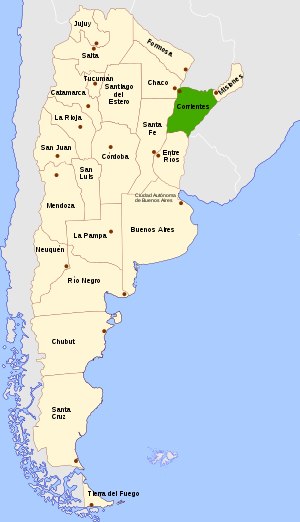
Corrientes (provins)
Corrientes beliggenhed i Argentina
Provincia de Corrientes er en provins i det nordøstlige Argentina. Den grænser til Paraguay, Misiones, Brasilien, Entre Ríos, Santa Fe og Chaco. Provinsen har 930.991 indbyggere fordelt på 88.199 km^2. Hovedstaden er Corrientes.